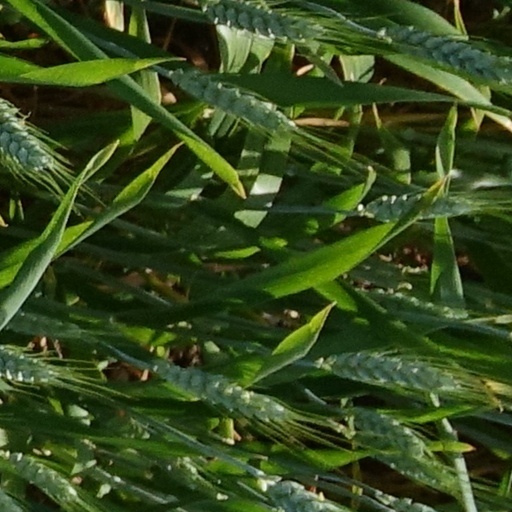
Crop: wheat